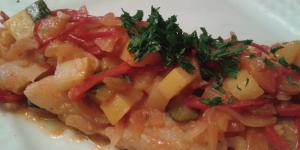
merluza en salsa con verduras